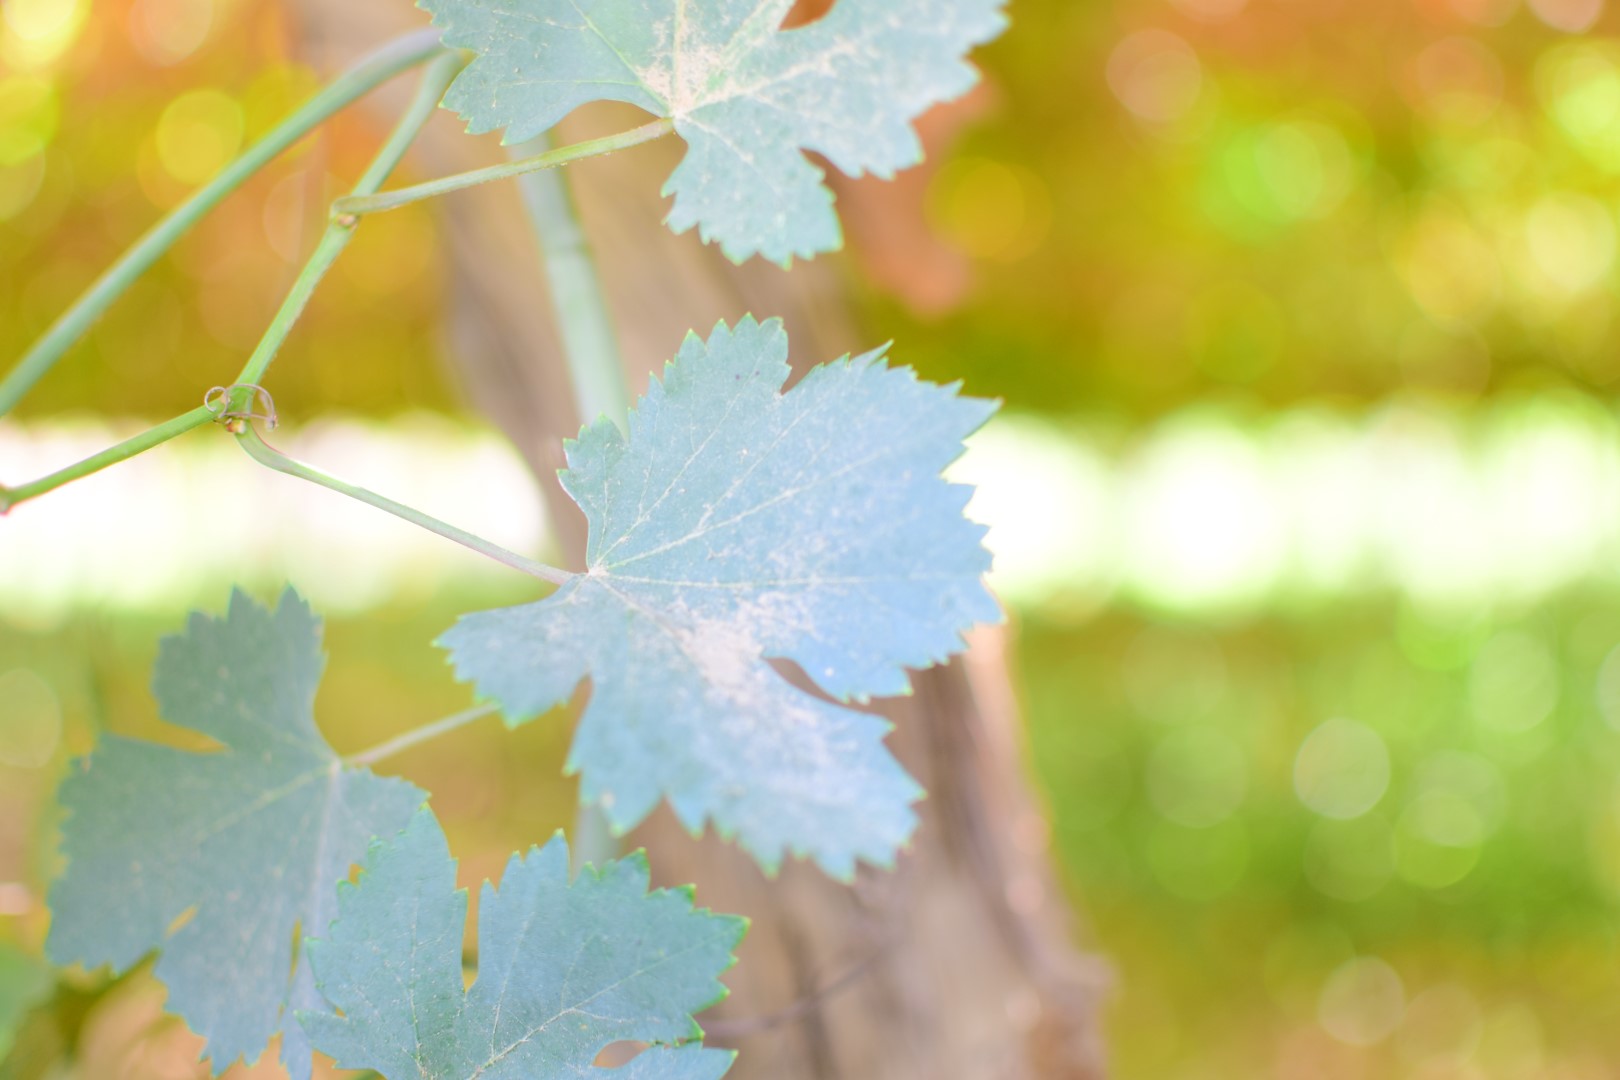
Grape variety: Halawani